Dwarf Athletic Association of America

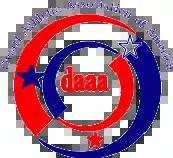
DAAA Logo

The Dwarf Athletic Association of America (DAAA) is an American athletic organization that sponsors and organizes athletic events for people with dwarfism.